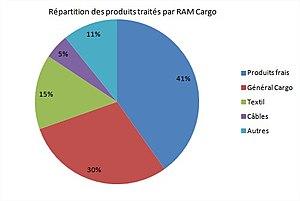
Fret Royal Air Maroc cargo
RAM Cargo est la filière fret de Royal Air Maroc, officialisée en janvier 2010. Elle fait partie du groupe Royal Air Maroc et est une filiale à hauteur de 100 %. RAM Cargo est le numéro un du fret aérien sur le marché marocain, et vise aujourd’hui à devenir un plus grand acteur au niveau mondial.
Royal Air Maroc est une compagnie aérienne marocaine fondée le 29 juin 1957. Sa plate-forme de correspondance principale est située sur l'aéroport Mohammed-V de Casablanca, elle dessert de nombreux aéroports en Afrique, en Europe, en Amérique et en Asie.